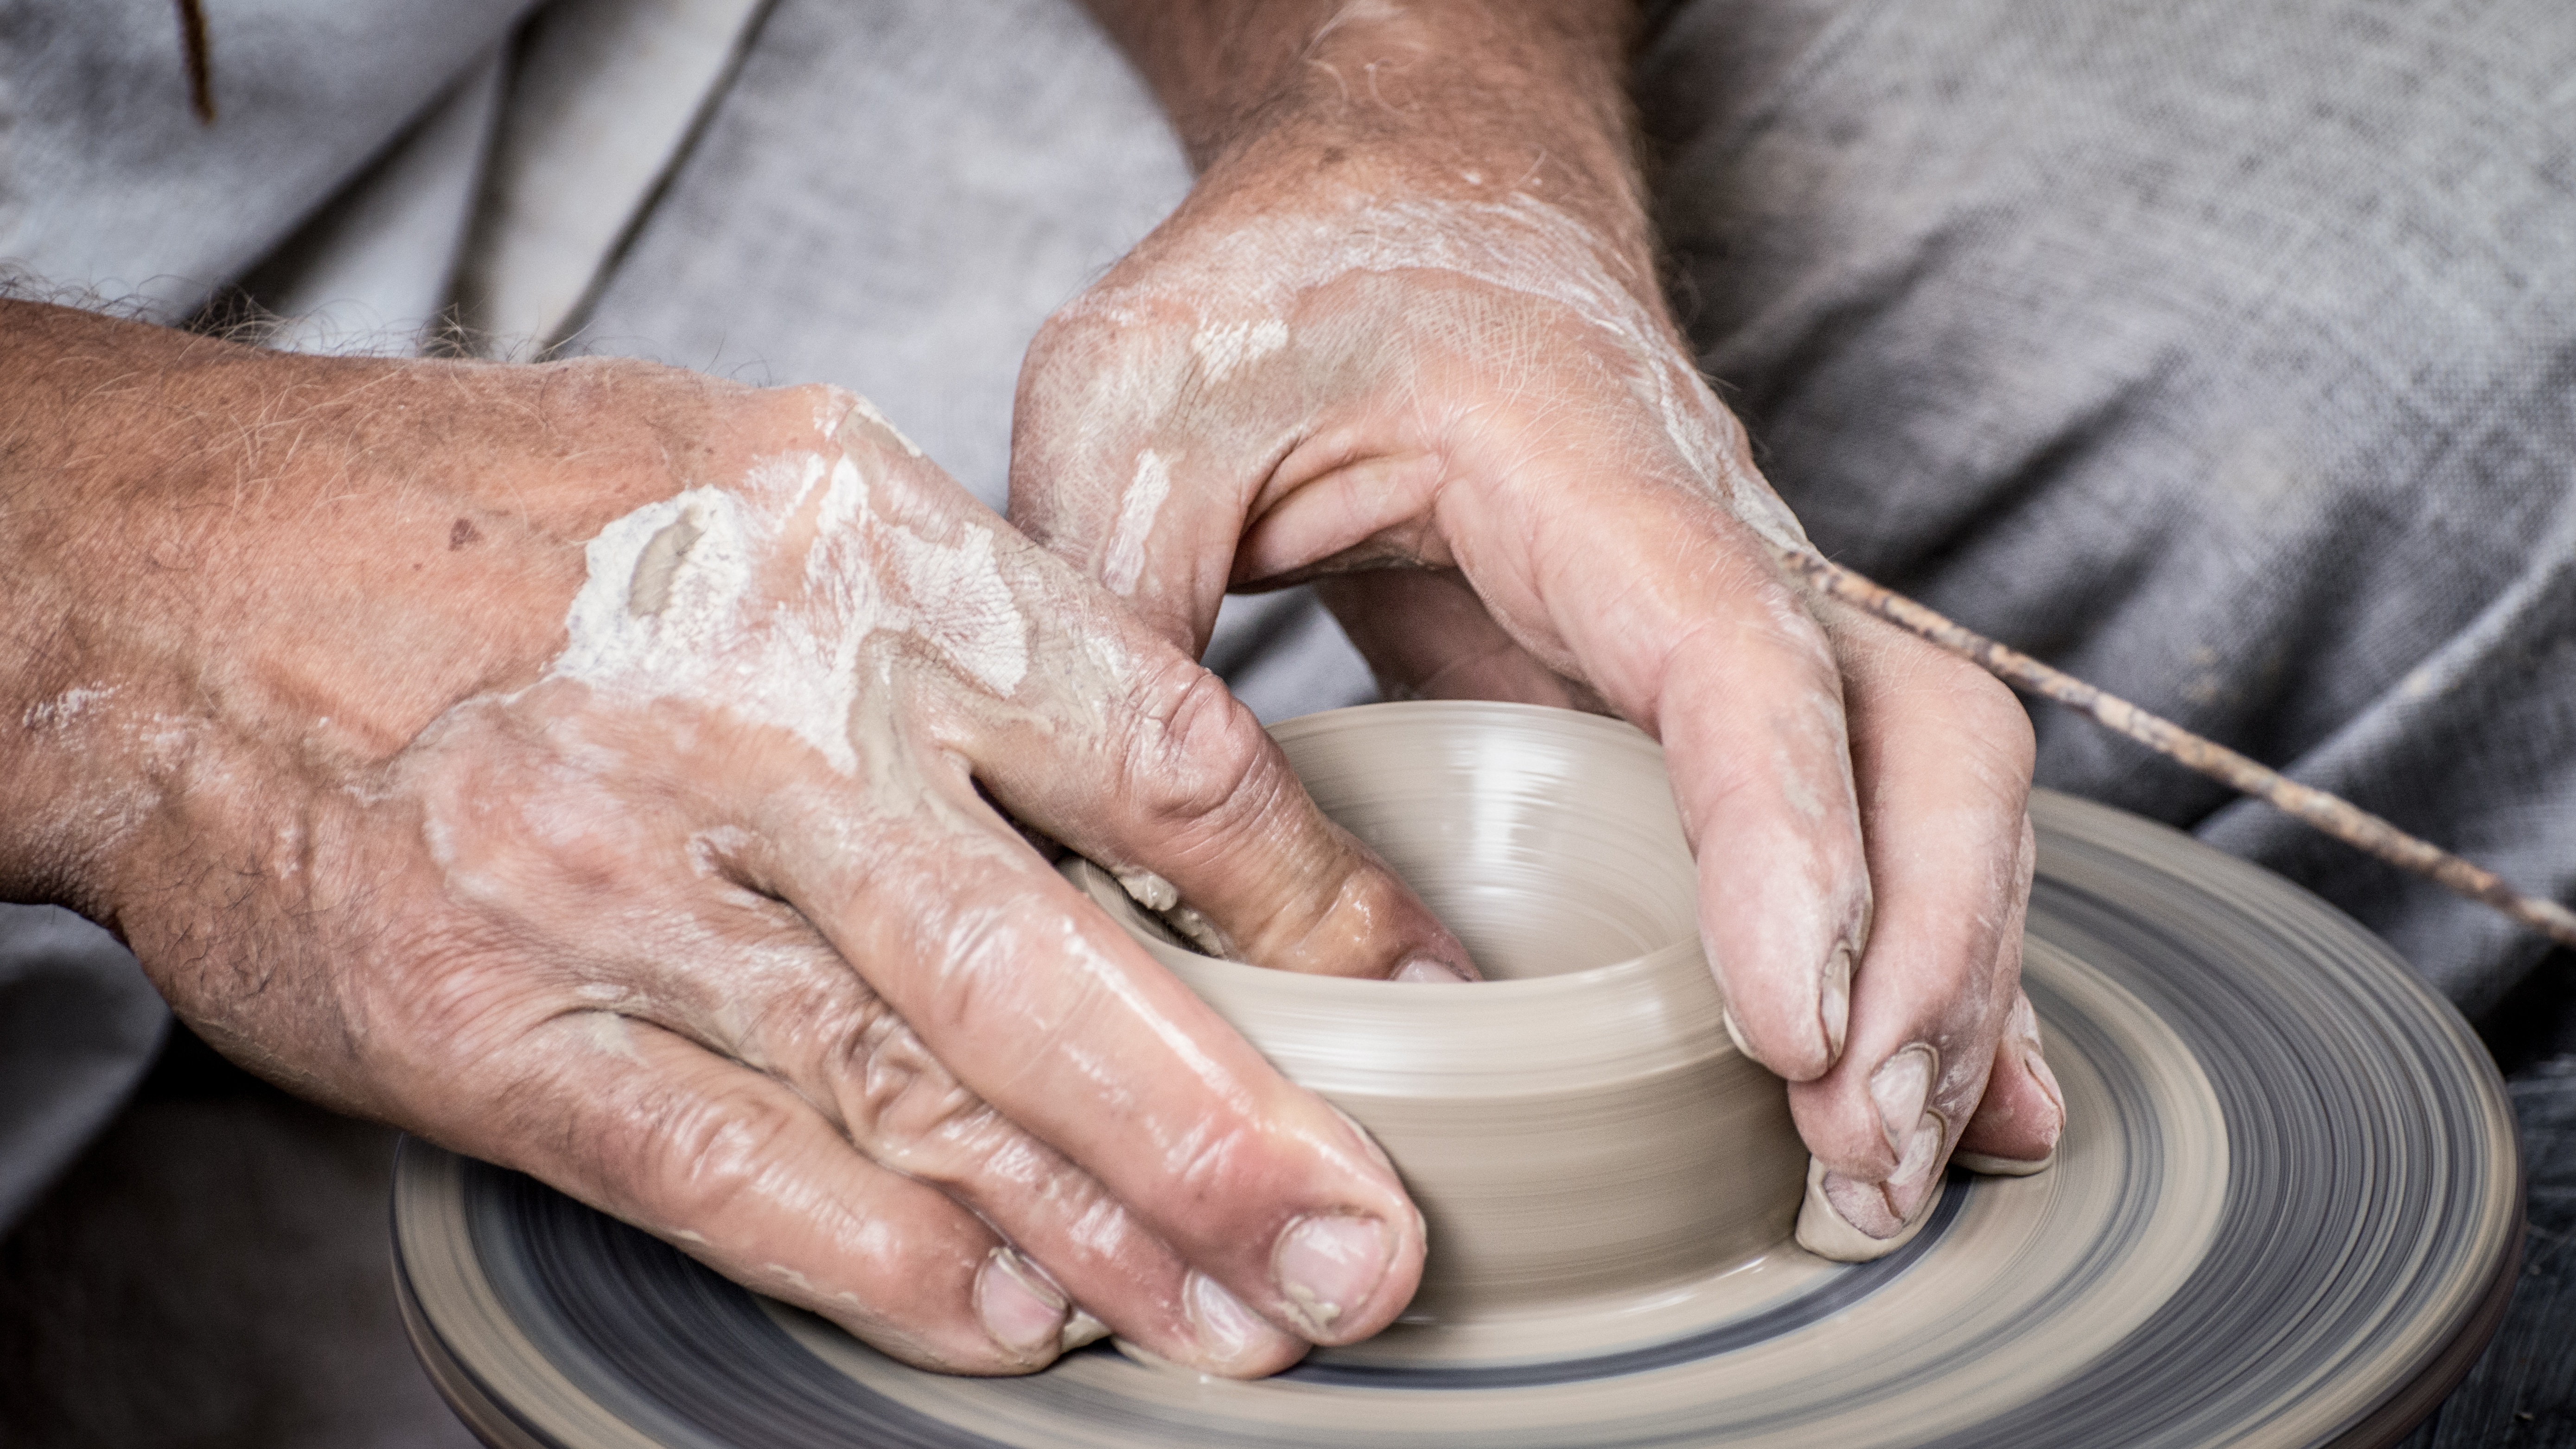
work, hand, wheel, dirty, arm, pottery, art, one, hands, clay, potter, keramik, potter's wheel, constructs, exertion